Namco

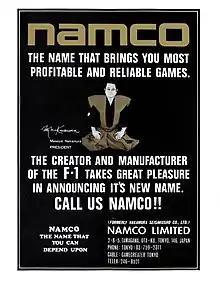
Trade advertisement from "Play Meter" featuring Masaya Nakamura announcing the change of corporate name

Nakamura Seisakusho changed its corporate name to Namco in June 1977. It opened a division in Hong Kong named Namco Enterprises Asia, which maintained video arcades and amusement centers. As Namco's presence in Japan was steadily rising, Nakajima suggested to Nakamura that he open a division in the United States to increase worldwide brand awareness. Nakamura agreed to the proposal, and on September 1, 1978, established Namco America in Sunnyvale, California. With Nakajima as its president and Satashi Bhutani as vice president, Namco America's aim was to import games and license them to companies such as Atari and Bally Manufacturing. Namco America would release a few non-video arcade games itself, such as "Shoot Away" (1977).